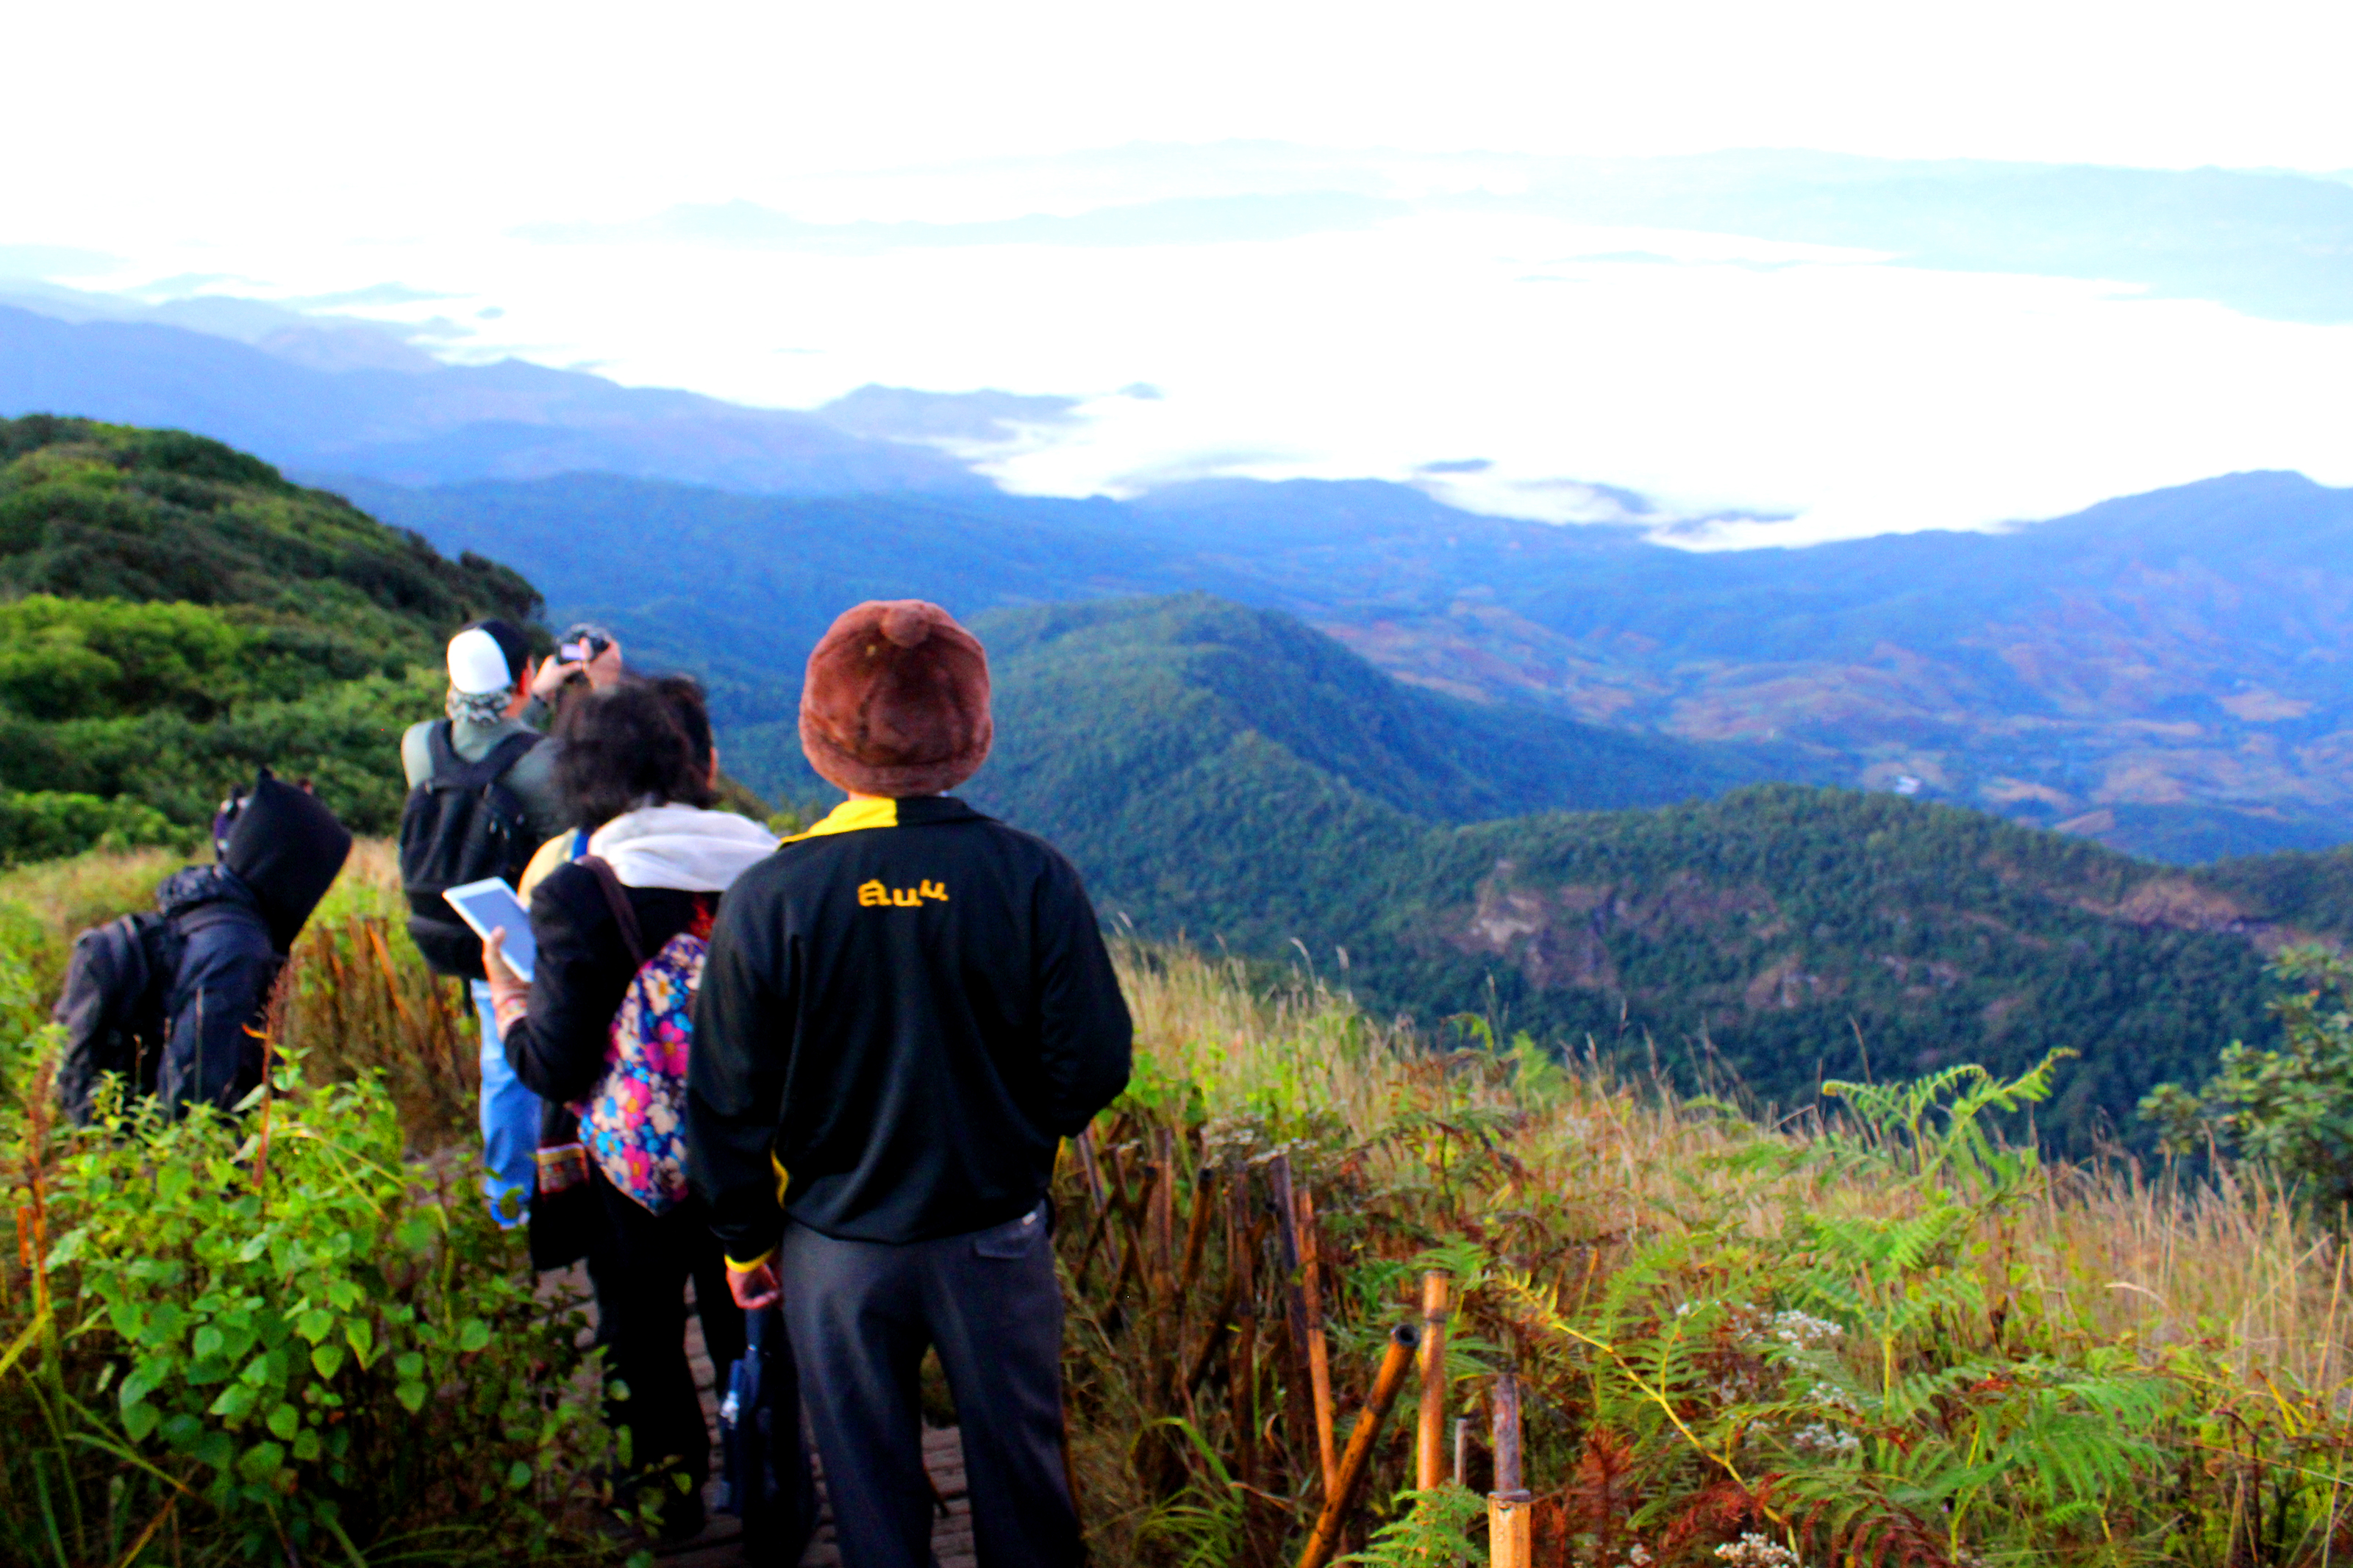
nature, mountain, mountainous landforms, wilderness, highland, ridge, hill, adventure, hill station, sky, tourism, mountain range, leaf, tree, recreation, hiking, national park, leisure, landscape, vacation, plant, forest, walking, mount scenery, mountaineering, backpacking, fell, trail, valley, travel, terrain